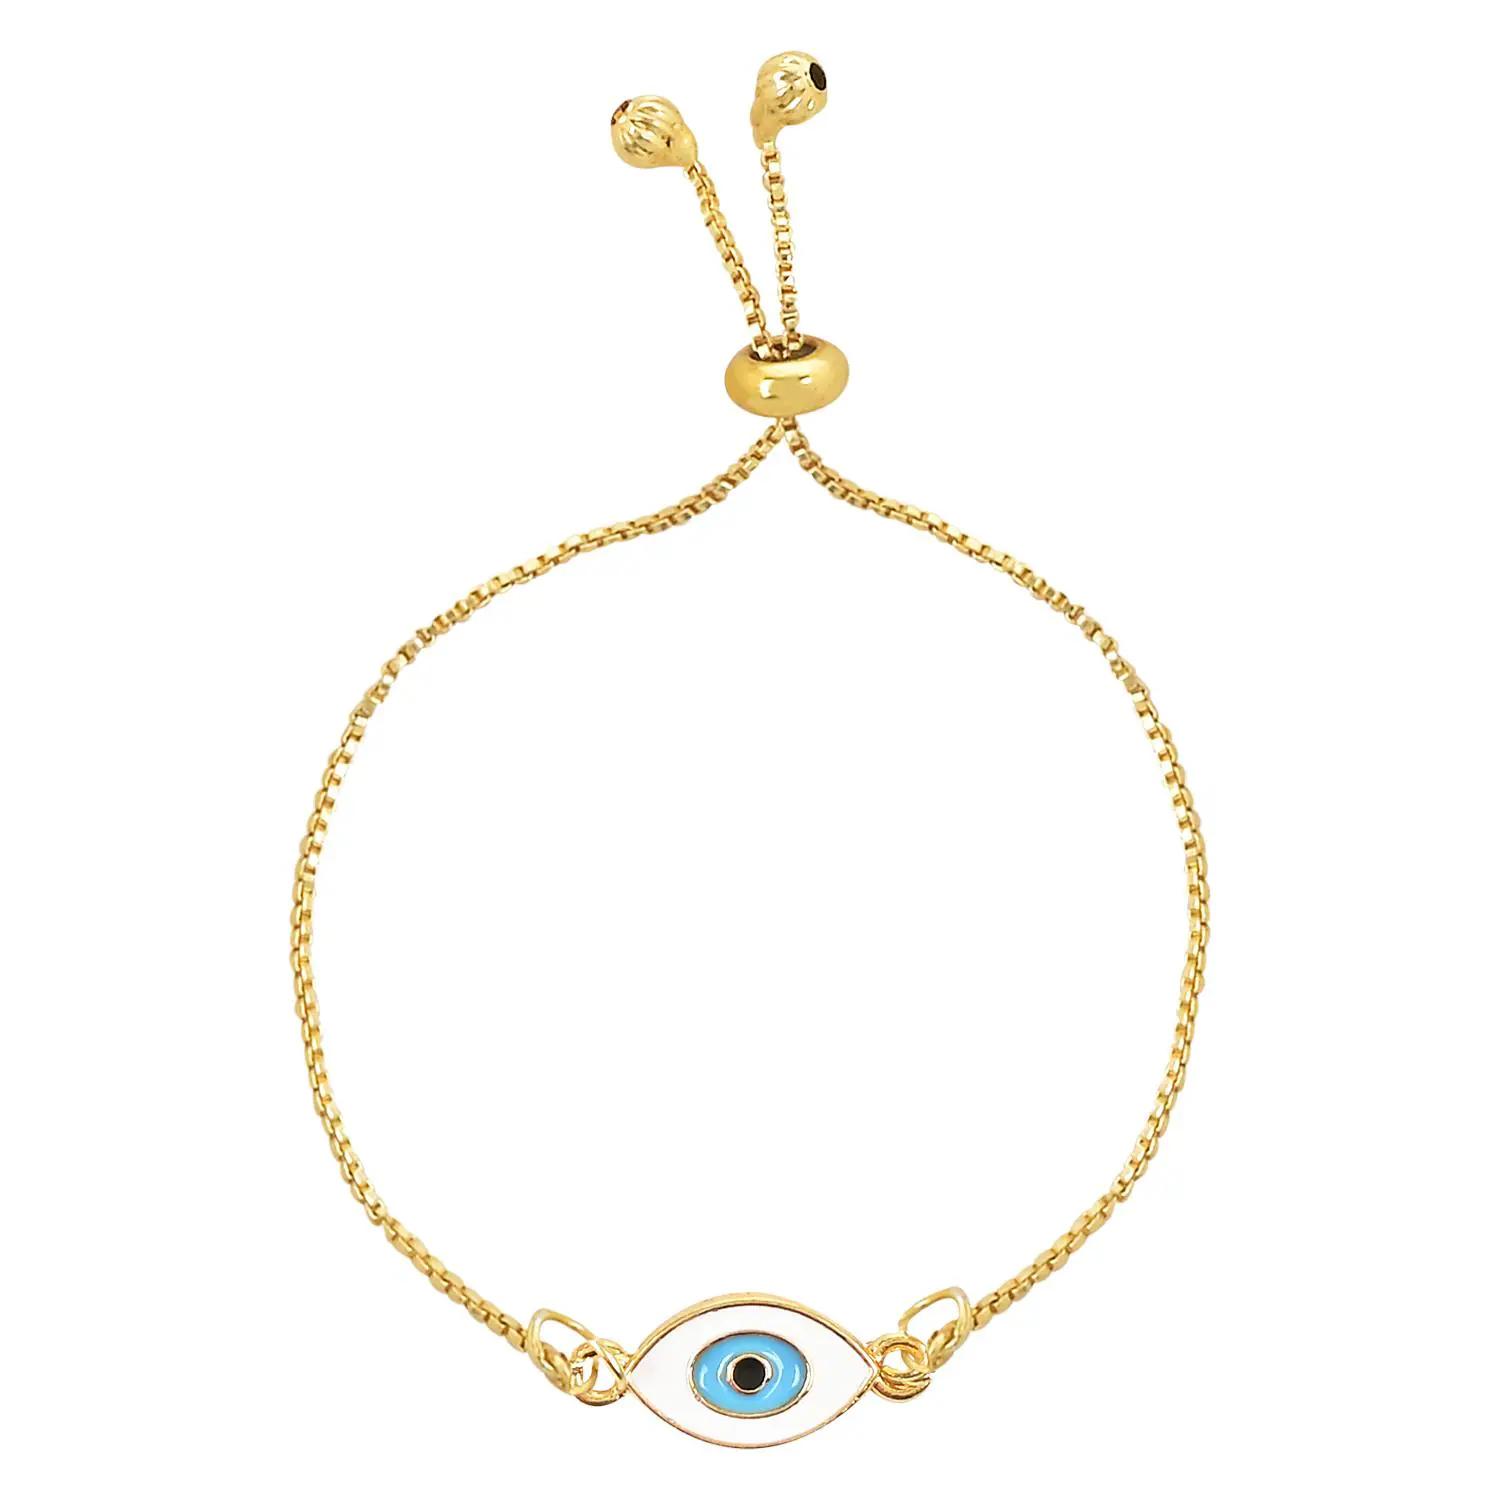
I Jewels Rakshabhandhan Special Designer Enamel Evil Eye Bhaiya Bhabhi Lumba Rakhi Combo Set With Roli Chawal (R129-CO)
Type: Rakhis
Brand: I Jewels
Price: Rs. 399
 An enamel evil eye design pearl Bhai-Bhabhi Rakhi is a unique and visually striking Rakhi set that combines the protective symbolism of the evil eye with the elegance of pearls. This Rakhi is specifically designed for both the brother and sister-in-law (Bhai-Bhabhi) to celebrate their bond during the festival of Raksha Bandhan. The main feature of this Rakhi set is the evil eye design, which is believed to protect the wearer from negative energies and ward off evil. The evil eye design is typically created using enamel, a colored pearls which adds vibrant and eye-catching colors to the Rakhi.
Features: QUALITY: The rakhi set is made of high-quality materials to ensure durability and longevity. The pearls, threads, and other decorative elements are carefully selected to create a beautiful and long-lasting rakhi., Design : The Rakhi set features a stunning design with Kundan stones, known for their intricate craftsmanship and elegant appeal. The Kundan embellishments add a touch of traditional charm and opulence to the Rakhis., Express Your Love and Strengthen the Bond : Send a Beautiful Rakhi to Your Brother and Bhabhi, Promising a Growing Bond with Each Passing Moment.\
Included: 1 Rakhi 1 Lumba